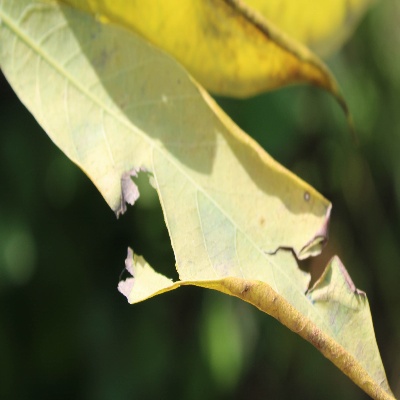
Crop: Cassava
Condition: bacterial blight